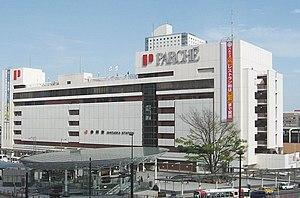
La gare de Shizuoka est une gare ferroviaire de la ville de Shizuoka, capitale de la préfecture éponyme, au Japon. Elle est située dans l'arrondissement d'Aoi. La gare est exploitée par la JR Central.